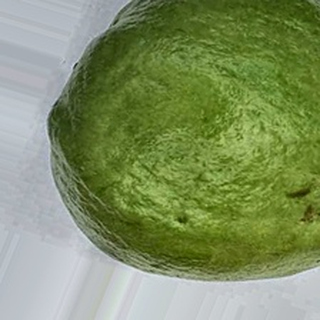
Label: healthy_guava